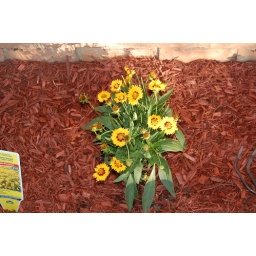
what we planted in the backyard flower box